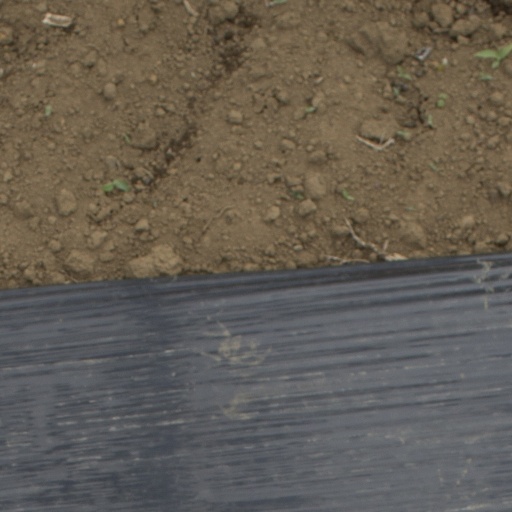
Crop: Jerusalem artichoke